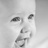
Emotion: happy